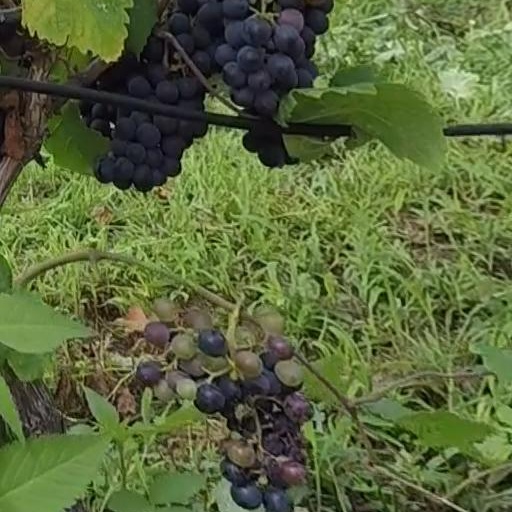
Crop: grape